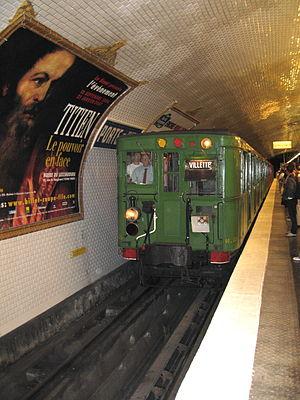
Sprague-Thomson est le surnom donné aux premières rames entièrement métalliques du métro de Paris.